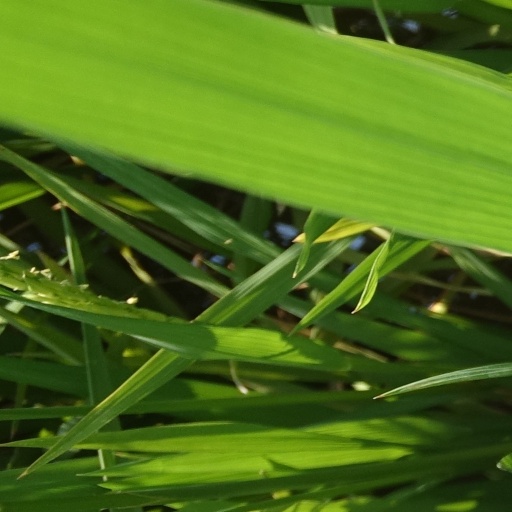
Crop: rice